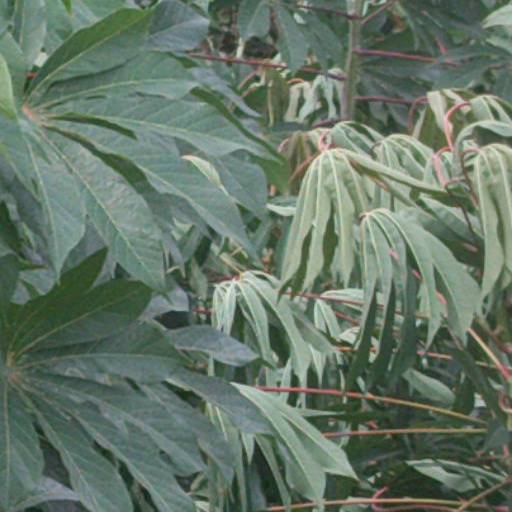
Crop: cassava